Music of the United States

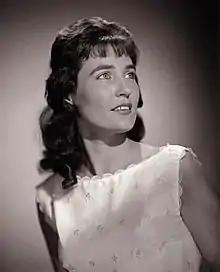
Loretta Lynn was a country music singer during the 1960s and 1970s

Though jazz had long since achieved some limited popularity, it was Louis Armstrong who became one of the first popular stars and a major force in the development of jazz, along with his friend pianist Earl Hines. Armstrong, Hines, and their colleagues were improvisers, capable of creating numerous variations on a single melody. Armstrong also popularized scat singing, an improvisational vocal technique in which nonsensical syllables (vocables) are sung. Armstrong and Hines were influential in the rise of a kind of pop big band jazz called "swing". Swing is characterized by a strong rhythm section, usually consisting of double bass and drums, medium to fast tempo, and rhythmic devices like the swung note, which is common to most jazz. Swing is primarily a fusion of 1930s jazz fused with elements of the blues and Tin Pan Alley. Swing used bigger bands than other kinds of jazz, leading to bandleaders tightly arranging the material which discouraged improvisation, previously an integral part of jazz. Swing became a major part of African American dance, and came to be accompanied by a popular dance called the swing dance.